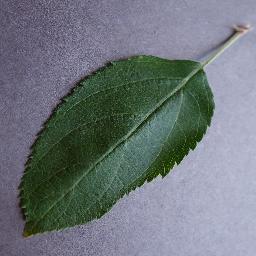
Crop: apple
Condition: healthy